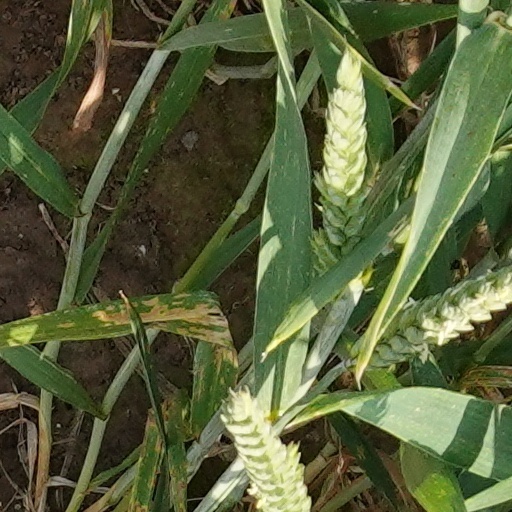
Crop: wheat